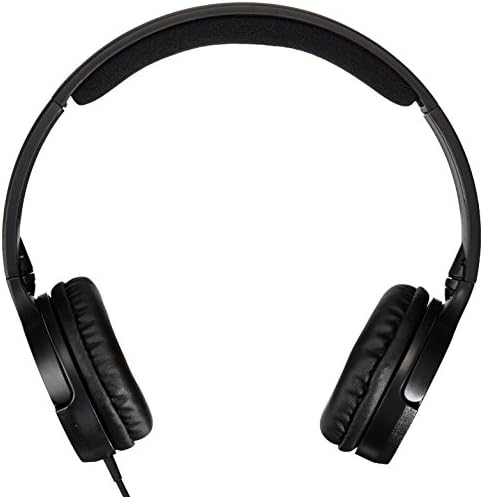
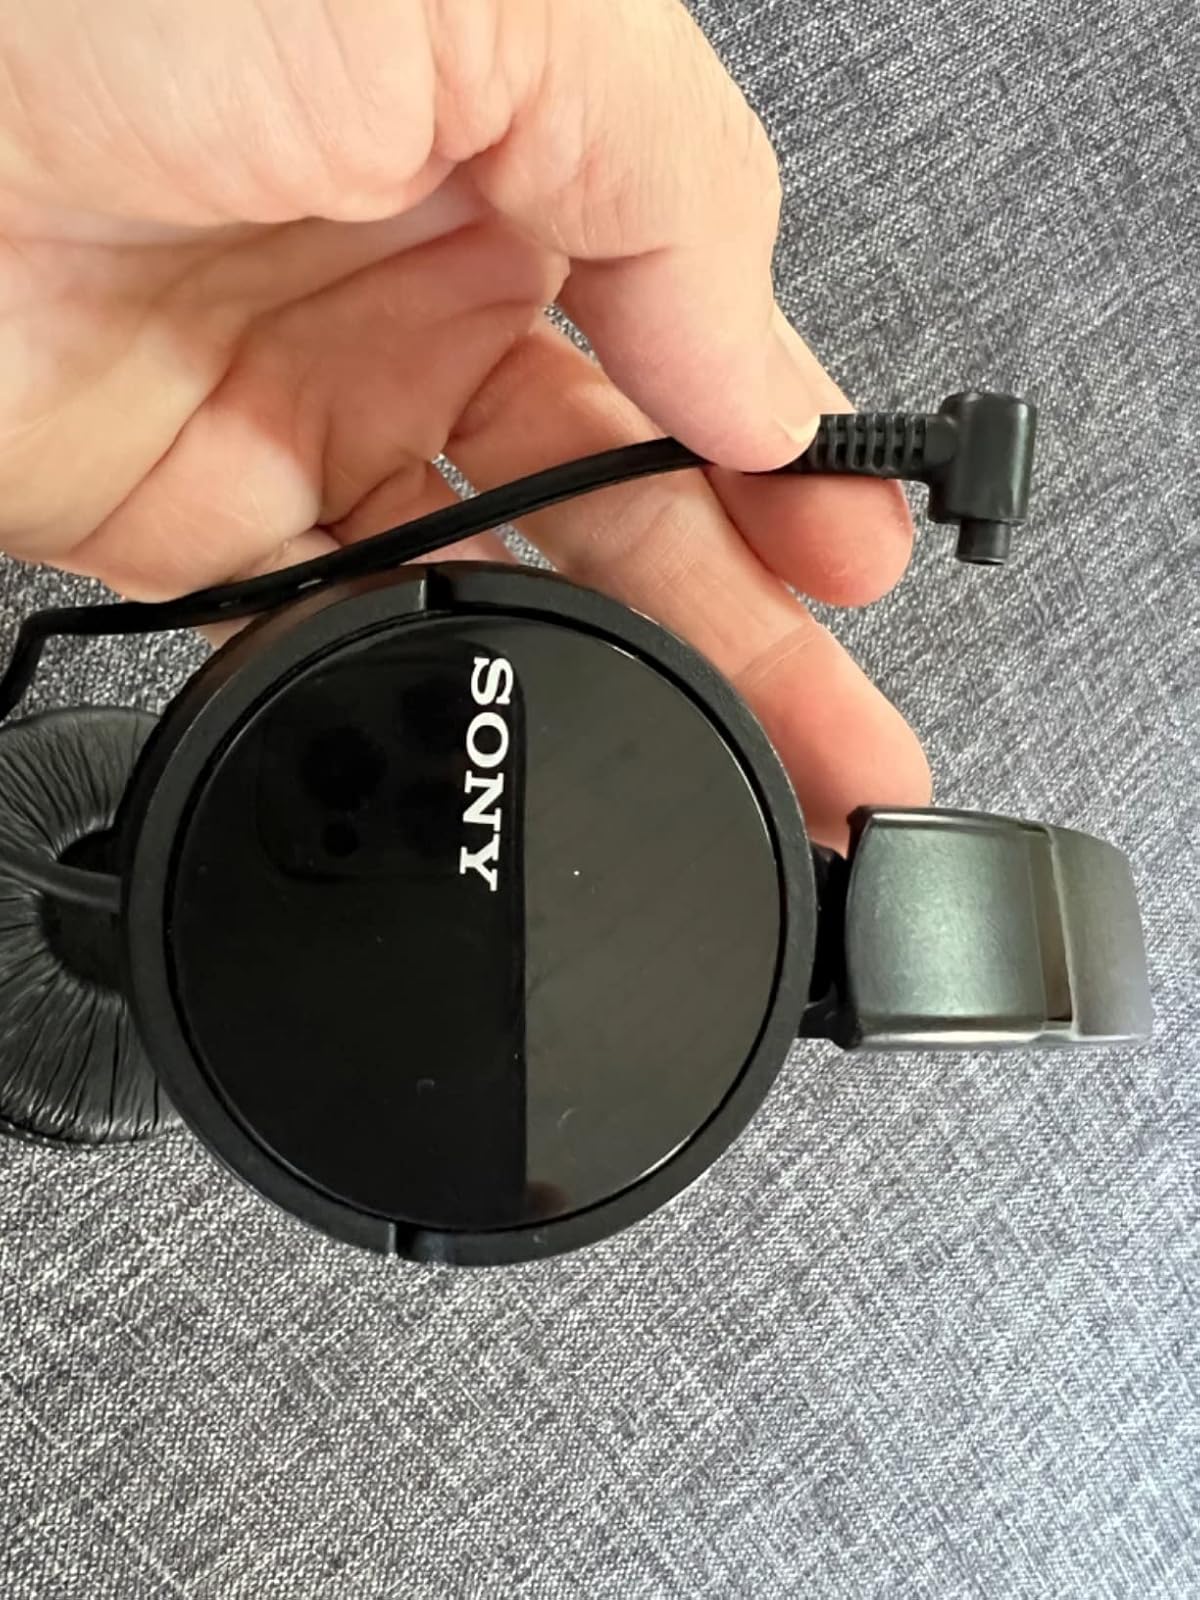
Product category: headphones
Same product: no